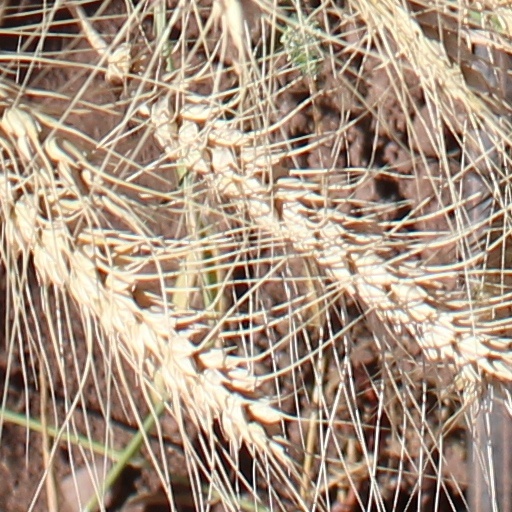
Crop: wheat